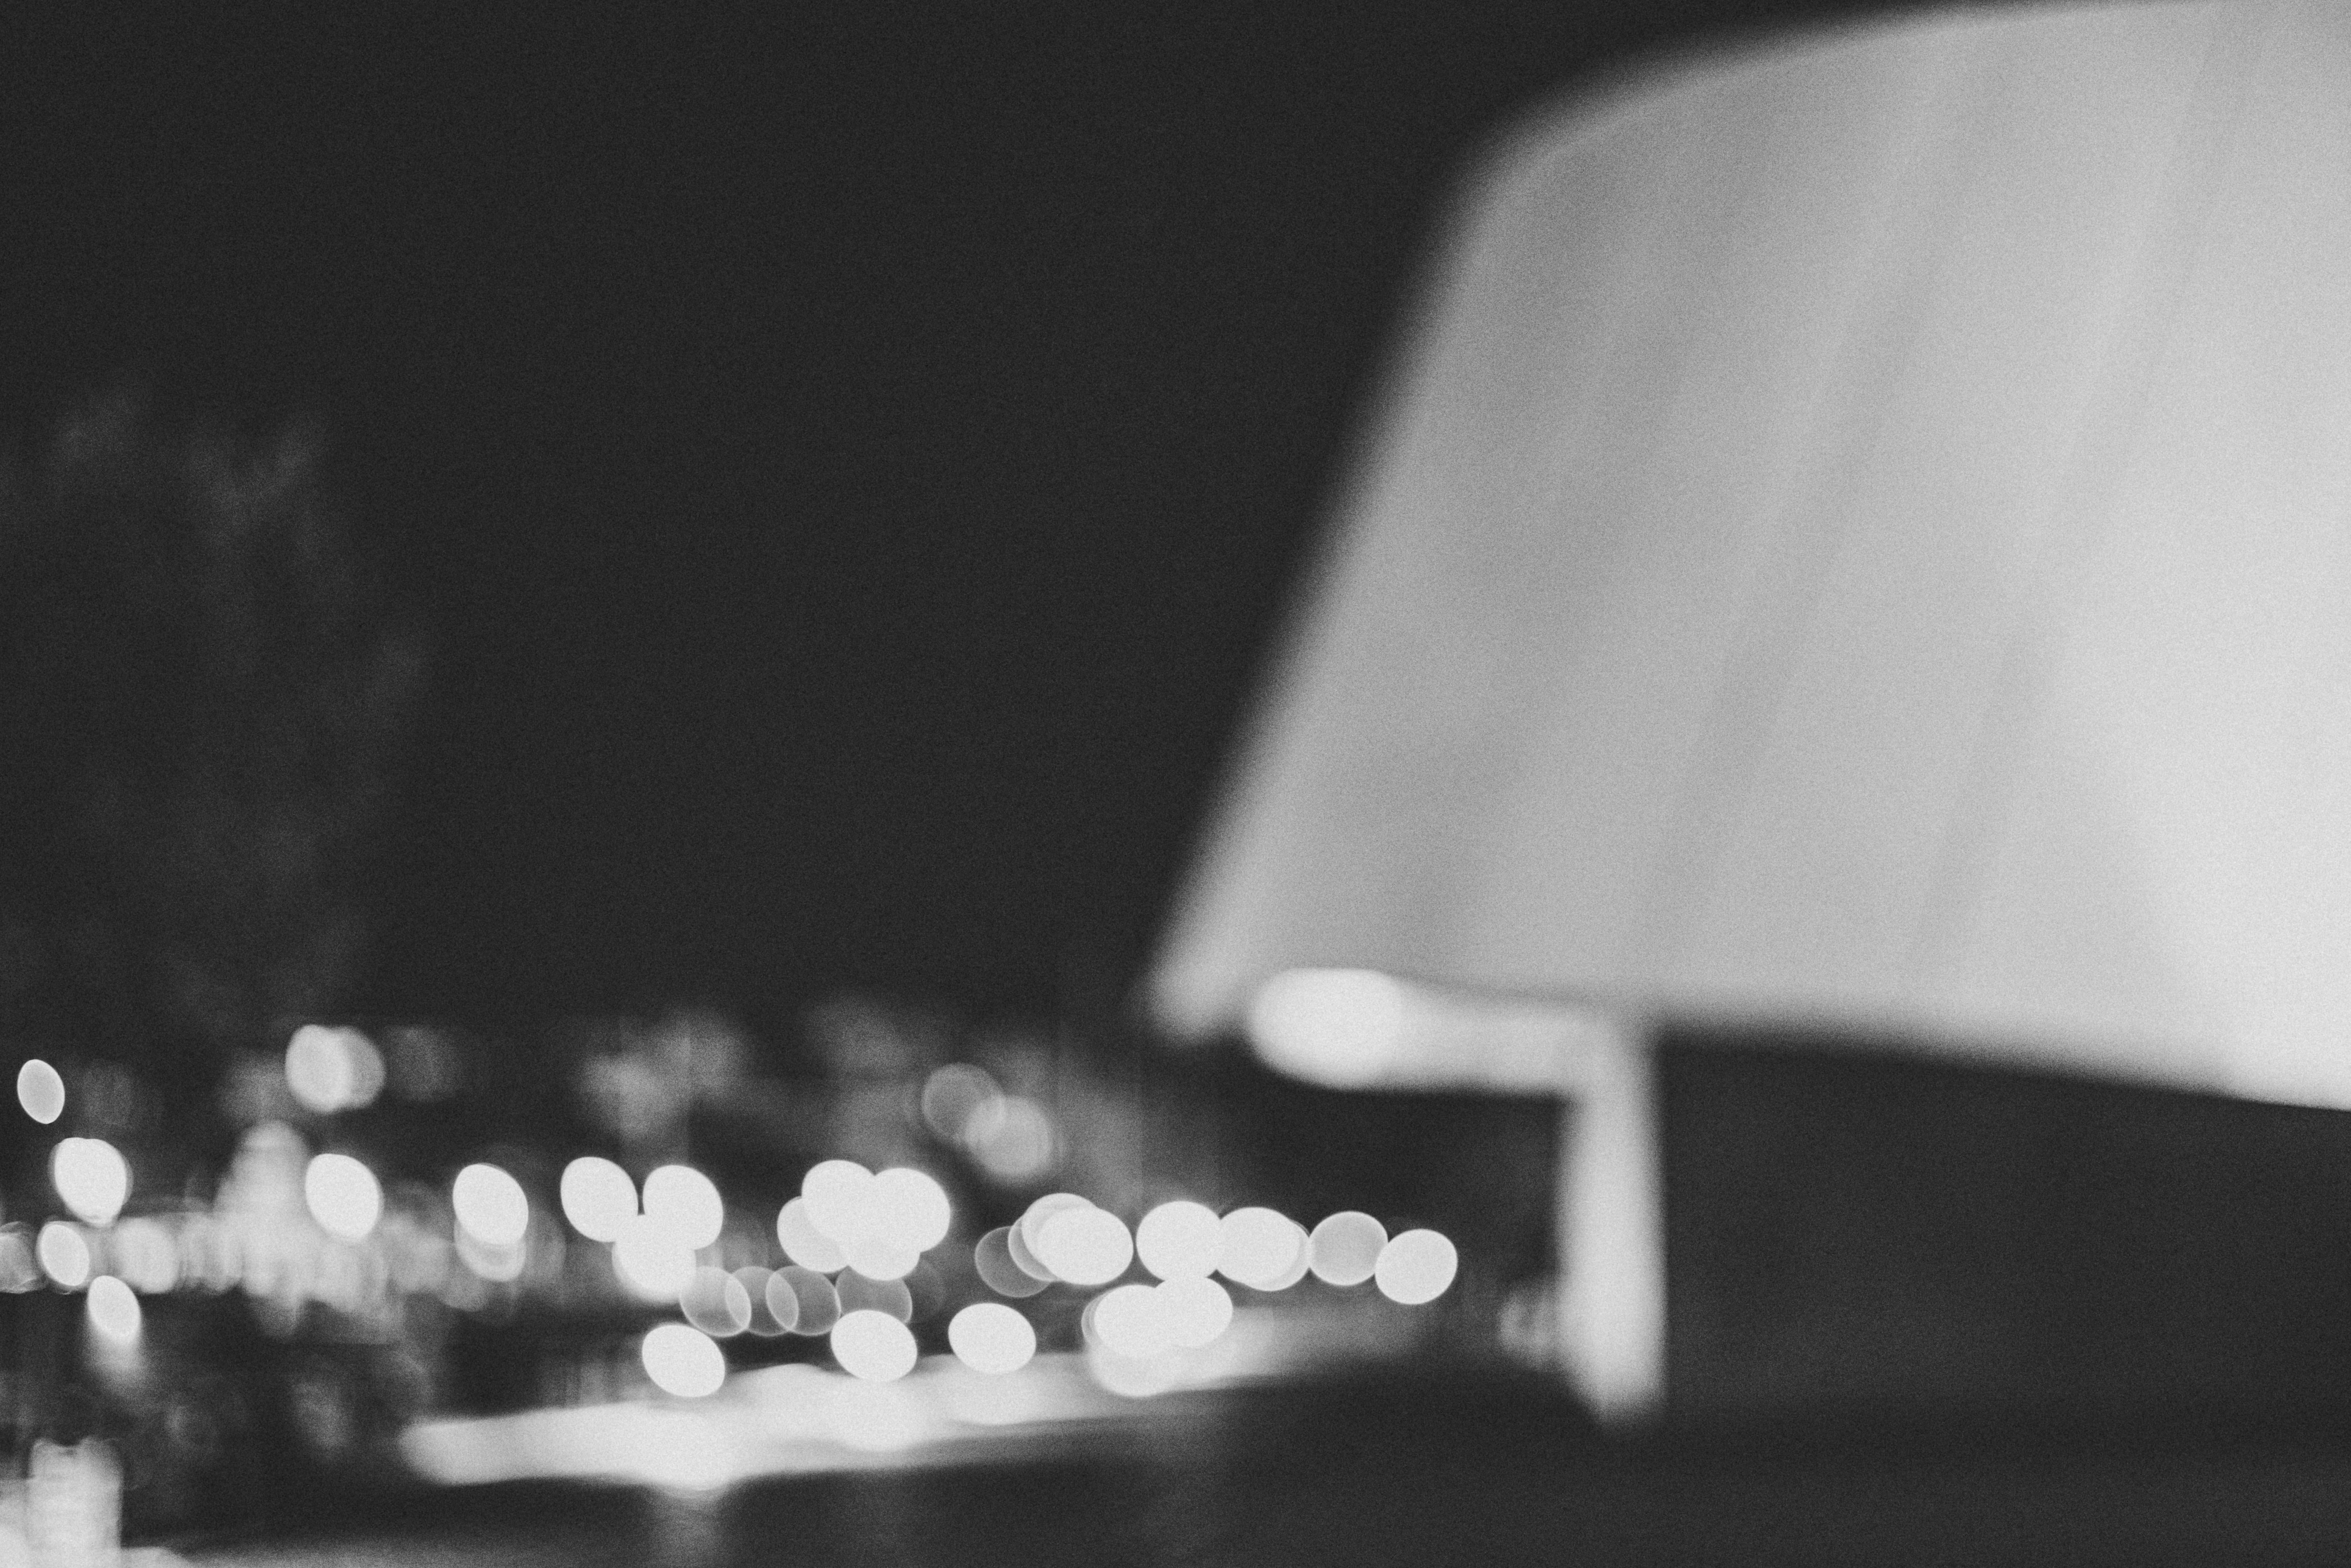
hand, light, black and white, architecture, white, photography, urban, museum, shadow, darkness, black, monochrome, start, close up, art, mono, 50, kunst, sony, history, heritage, cit, shape, leica, summicron, architektur, kulturerbe, a7rii, wie, macro photography, moncochrom, monochrome photography, film noir